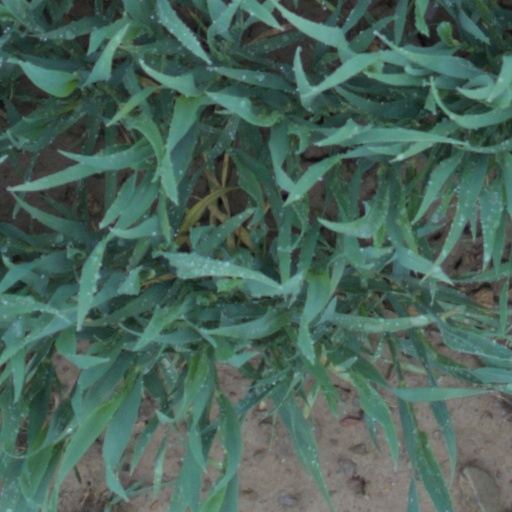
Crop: wheat